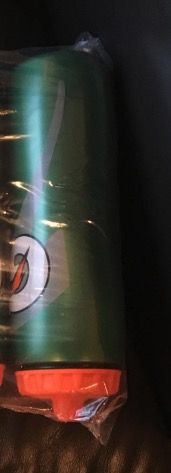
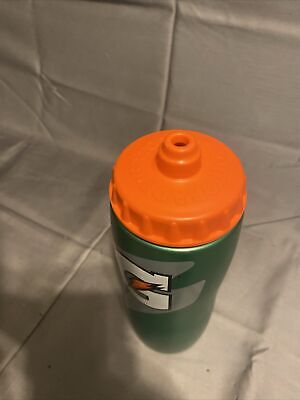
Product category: misc
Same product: yes